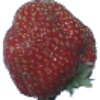
Label: strawberry_wedge